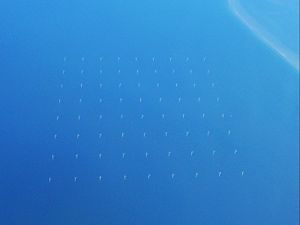
Rødsand Havmøllepark
Vindmøllerne set fra luften
Rødsand Havmøllepark, også kaldet Nysted Havmøllepark, er en havvindmøllepark, som er beliggende syd for Lolland. Parken består af Rødsand I og II, som blev færdiggjort i hhv. 2003 og 2010.